Oak Hill Wood

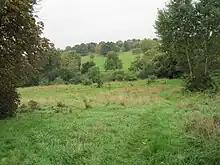

Oak Hill Wood is a 10-hectare Local Nature Reserve (LNR) and a Site of Borough Importance for Nature Conservation Grade I, in East Barnet, London. It is owned by the London Borough of Barnet, and part of it is a 5.5-hectare nature reserve managed by the London Wildlife Trust.